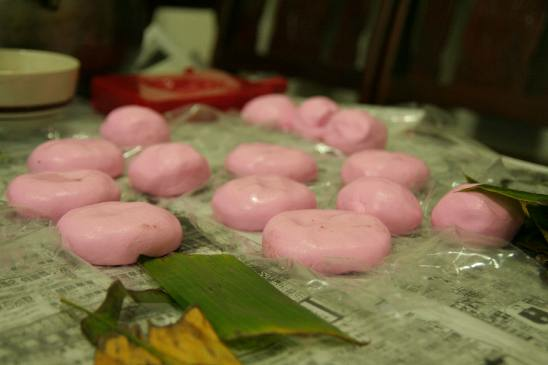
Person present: No